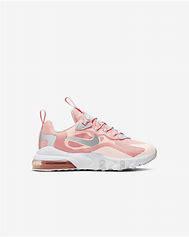
Brand: Nike
Model: Air Max 270 Rt